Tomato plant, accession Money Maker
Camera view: tilt-top (135 deg); turntable rotation: 60 degrees
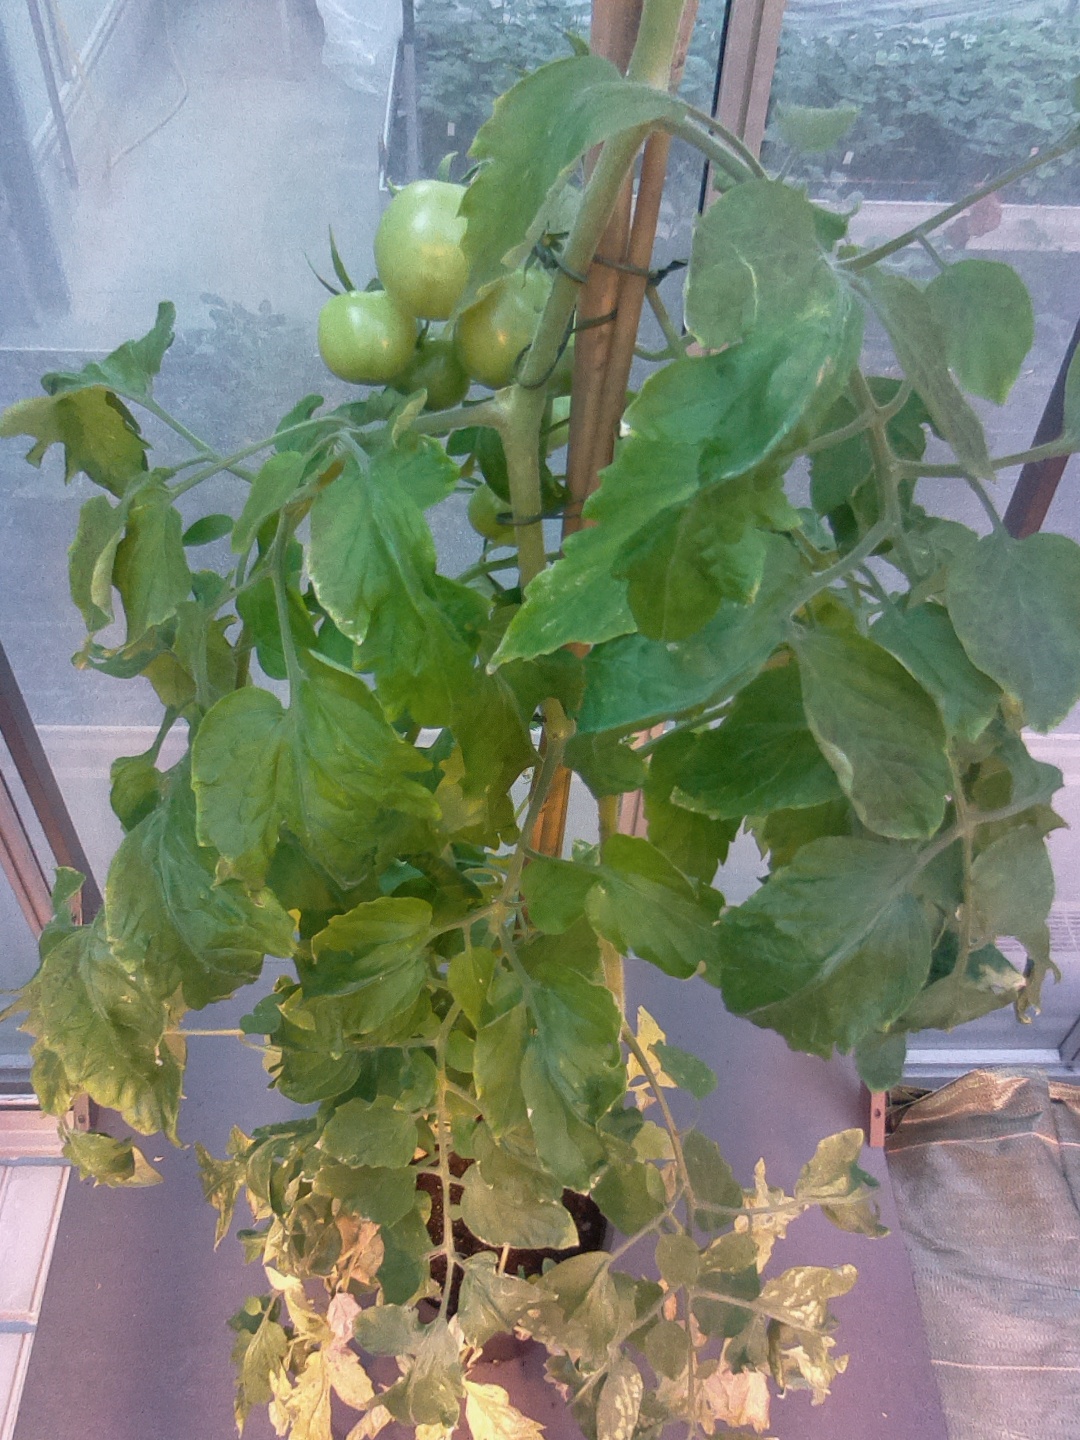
BBCH growth stage 75: 50%-60% of final fruit size